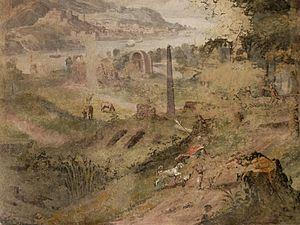
Soldat avec un chien par Antonio Viviani (1560-1620), fresque de la loggia du palais Altemps à Rome.
Antonio Viviani, dit il Sordo di Urbino, est un peintre italien de la Renaissance tardive et du début du baroque.